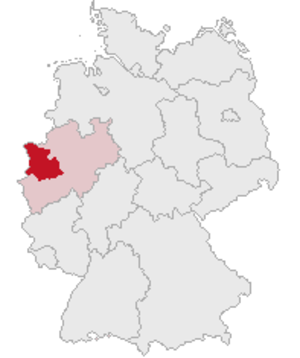
Le district de Düsseldorf est une des cinq circonscriptions allemandes du land de Rhénanie-du-Nord-Westphalie.